Kanetsuri Station

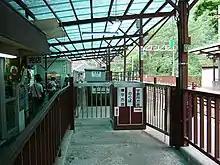
Entrance to platforms

Kanetsuri Station is a staffed station and has two side platforms. The station serves Kanetsuri Onsen, which features a public outdoor "onsen" and a "ryokan".